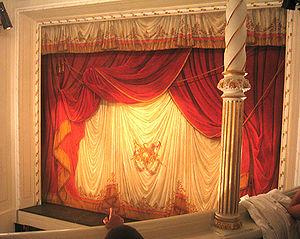
Les rideaux de théâtre comportent tous les velours, toiles, drapés, servant à séparer la scène et la salle, à cacher les coulisses, dissimuler des projecteurs ou permettre de cacher les changements de décors. Le rideau est généralement une toile plissée ou tendue, peinte ou non. On distingue le rideau de fond qui fait partie du décor, et le rideau de scène ou d'avant-scène, installé de manière permanente, et traditionnellement en velours rouge ou noir.